Doseonsa

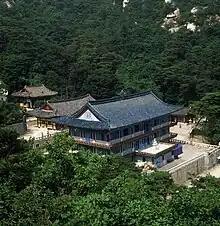
The temple (before 1988)

Doseonsa is a Buddhist temple of the Jogye Order in Seoul, South Korea, named after its supposed founder, Doseon. It is located at 264 Ui-dong, in the Gangbuk District area of the city and is the largest temple complex on Bukhansan, the most prominent mountain north of Seoul. The temple was dedicated in 862, though none of its original structures survive.